Creek chubsucker

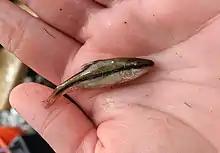
Eastern Creek Chubsucker, "Erimyzon oblongus" juvenile

The spawning season for the creek chubsucker runs from March to May, with the eastern subspecies spawning at a water temperature of , with most activity at night. The western subspecies spawns at water temperatures of , spawning in the afternoon. Habitat suitable for spawning is usually in small creeks with small cleared depressions on clear, gravel bottoms of pools just above riffles.